Pier 40

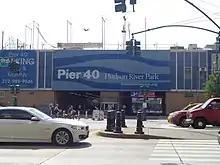
Pier 40's entrance

When established as a park in 1998, Pier 40 was zoned for exclusively entertainment and retail purposes, with half of the pier required to be set aside for recreation. Because of the facility's condition, several proposals have been made to increase revenue to the park for repairs, which were estimated to cost anywhere between tens and hundreds of millions of dollars. A 2012 proposal from local real estate developer and former Friends of Hudson River Park chairman Douglas Durst would consolidate the current parking facilities from a self-park to three-level stacked parking, freeing up 500,000 square feet on the roof for commercial space. The plan did not gain support. A 2014 proposal would demolish and redevelop the building across the street into a residential and retail facility over the course of 10 years, which would require the sale of Pier 40's air rights but would generate an estimated $100 million in revenue. This plan was reportedly canceled following public and political opposition.